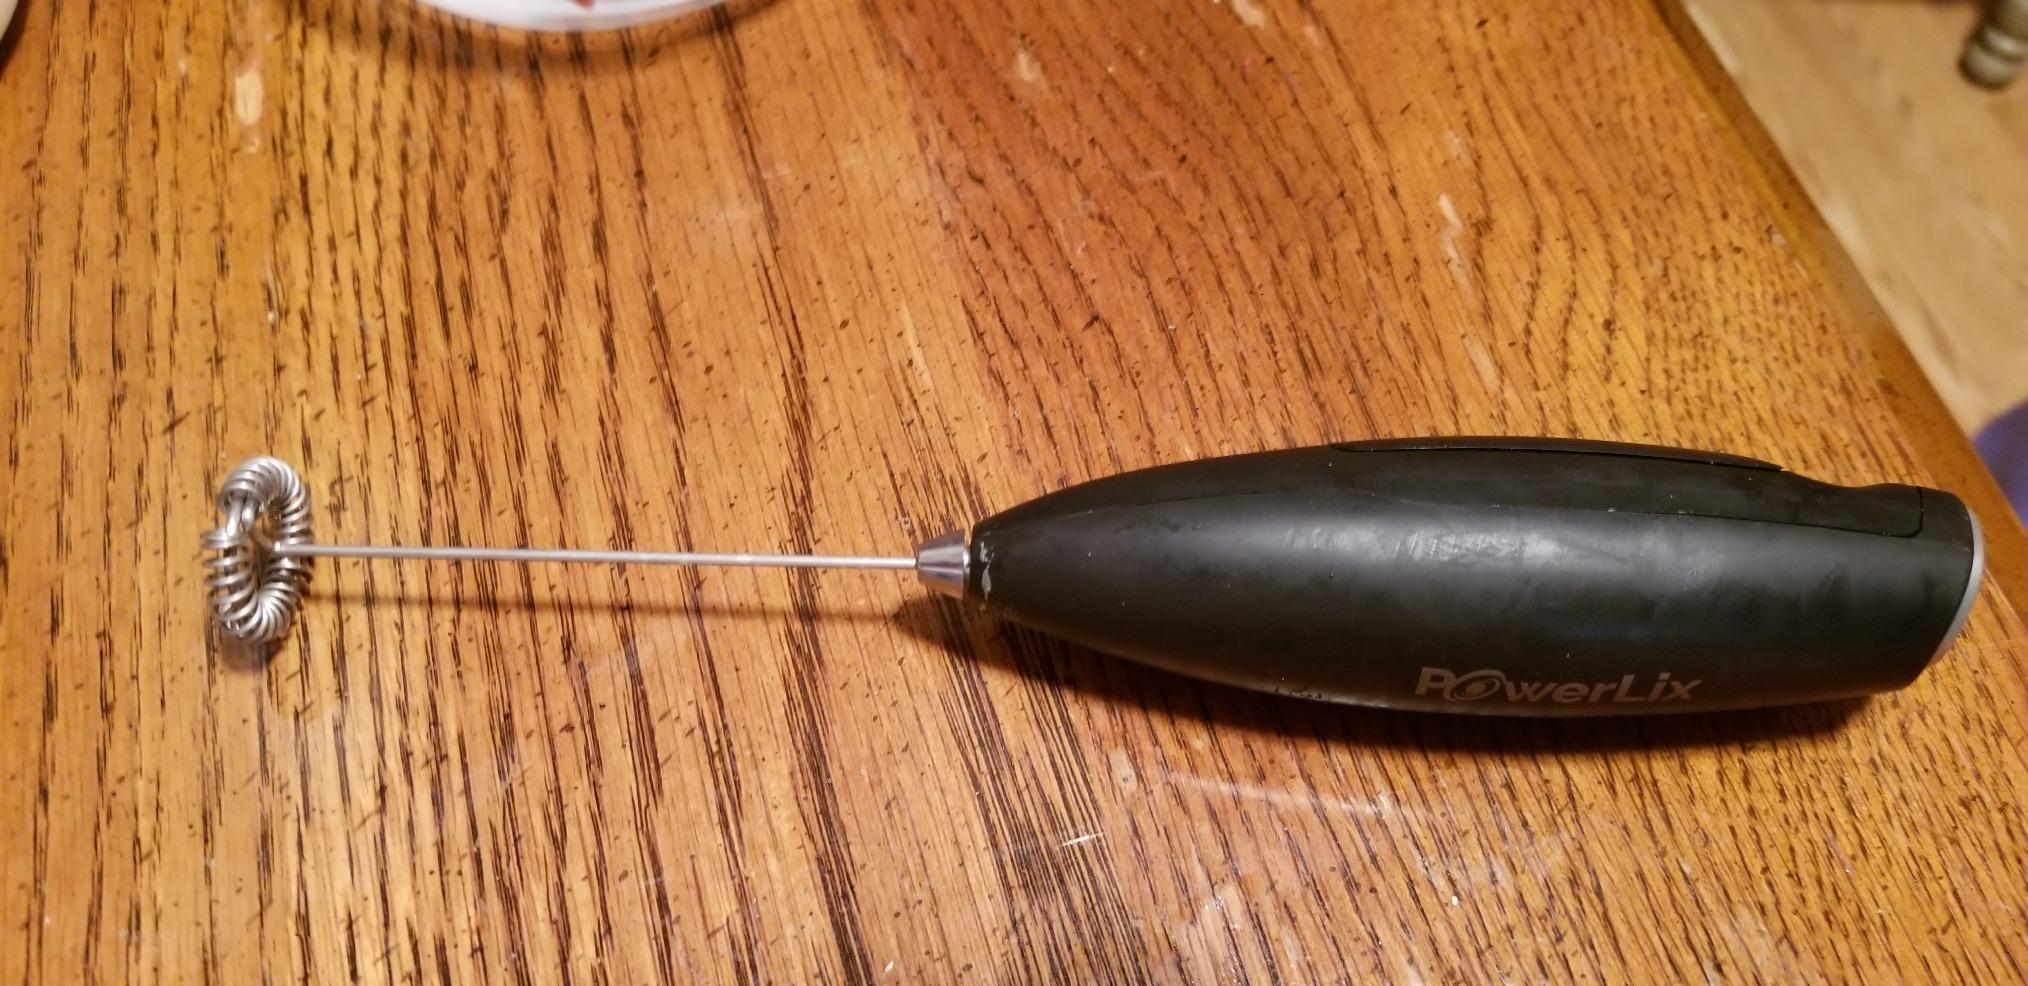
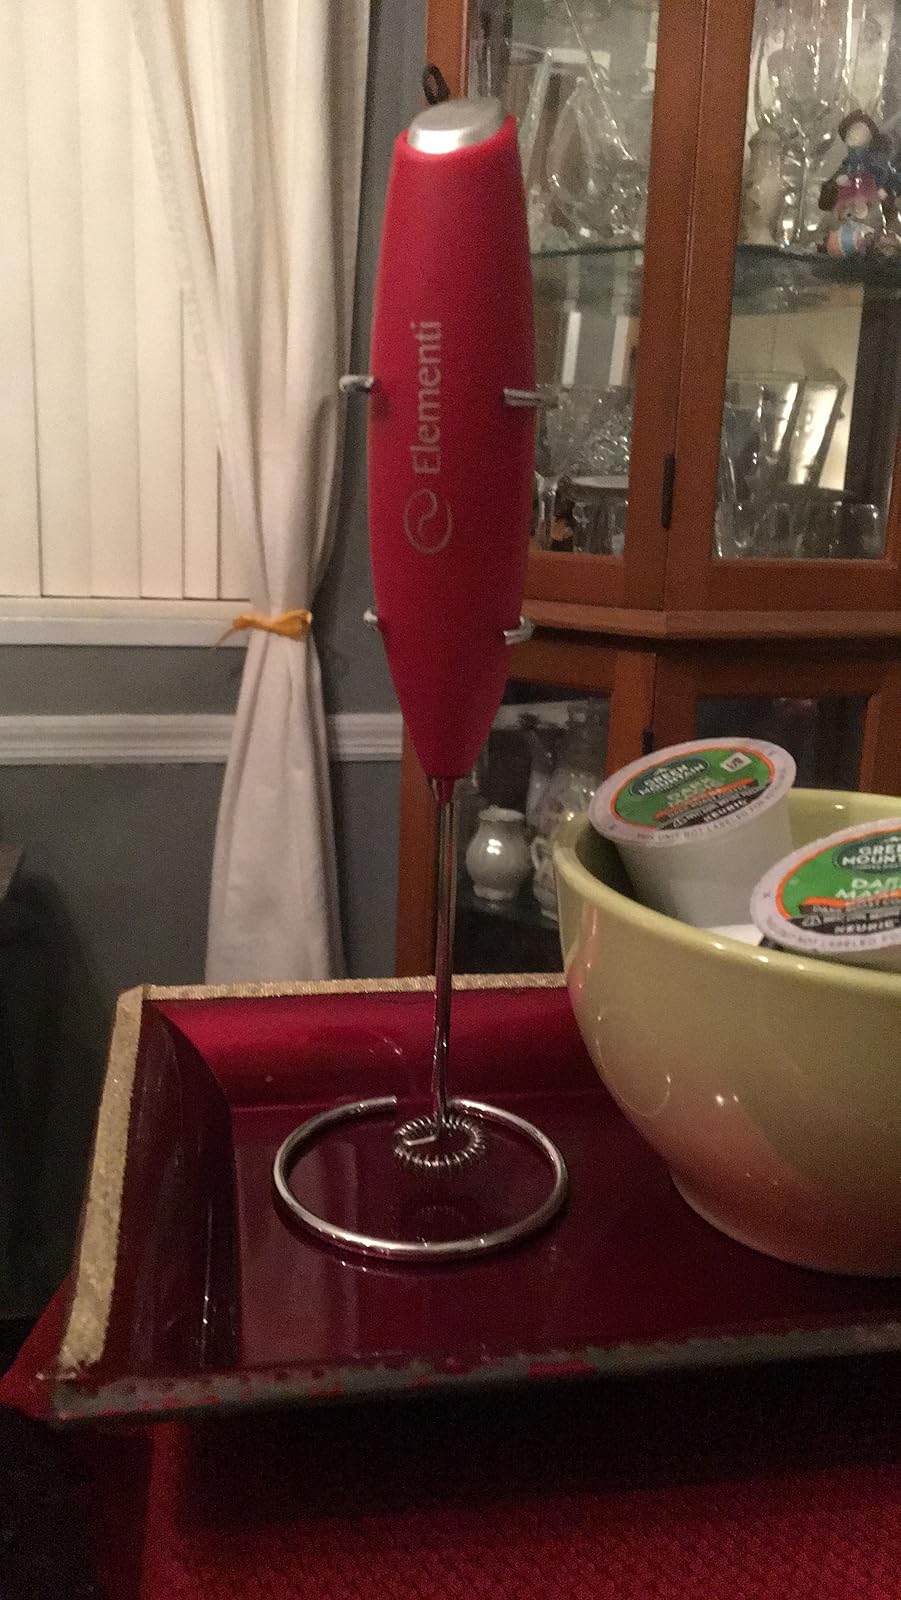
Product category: items_mixer
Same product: no